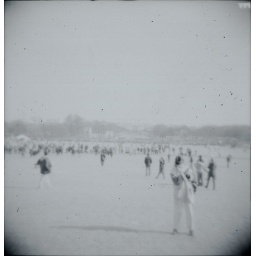
out standing in the field